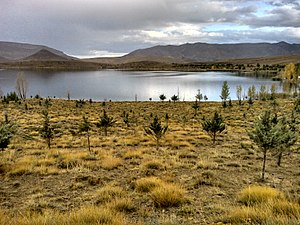
Haut Atlas Oriental Nationalpark
Tislitsøen
Haut Atlas Oriental Nationalpark ligger i det centrale Marokko. i og nær den østlige del af bjergkæden Høje Atlas, og har et areal på 490 km². 800 hektar ved søerne søer Isli og Tislit i den vestlige del a af parken har siden 2005 været beskyttet Ramsarområde.